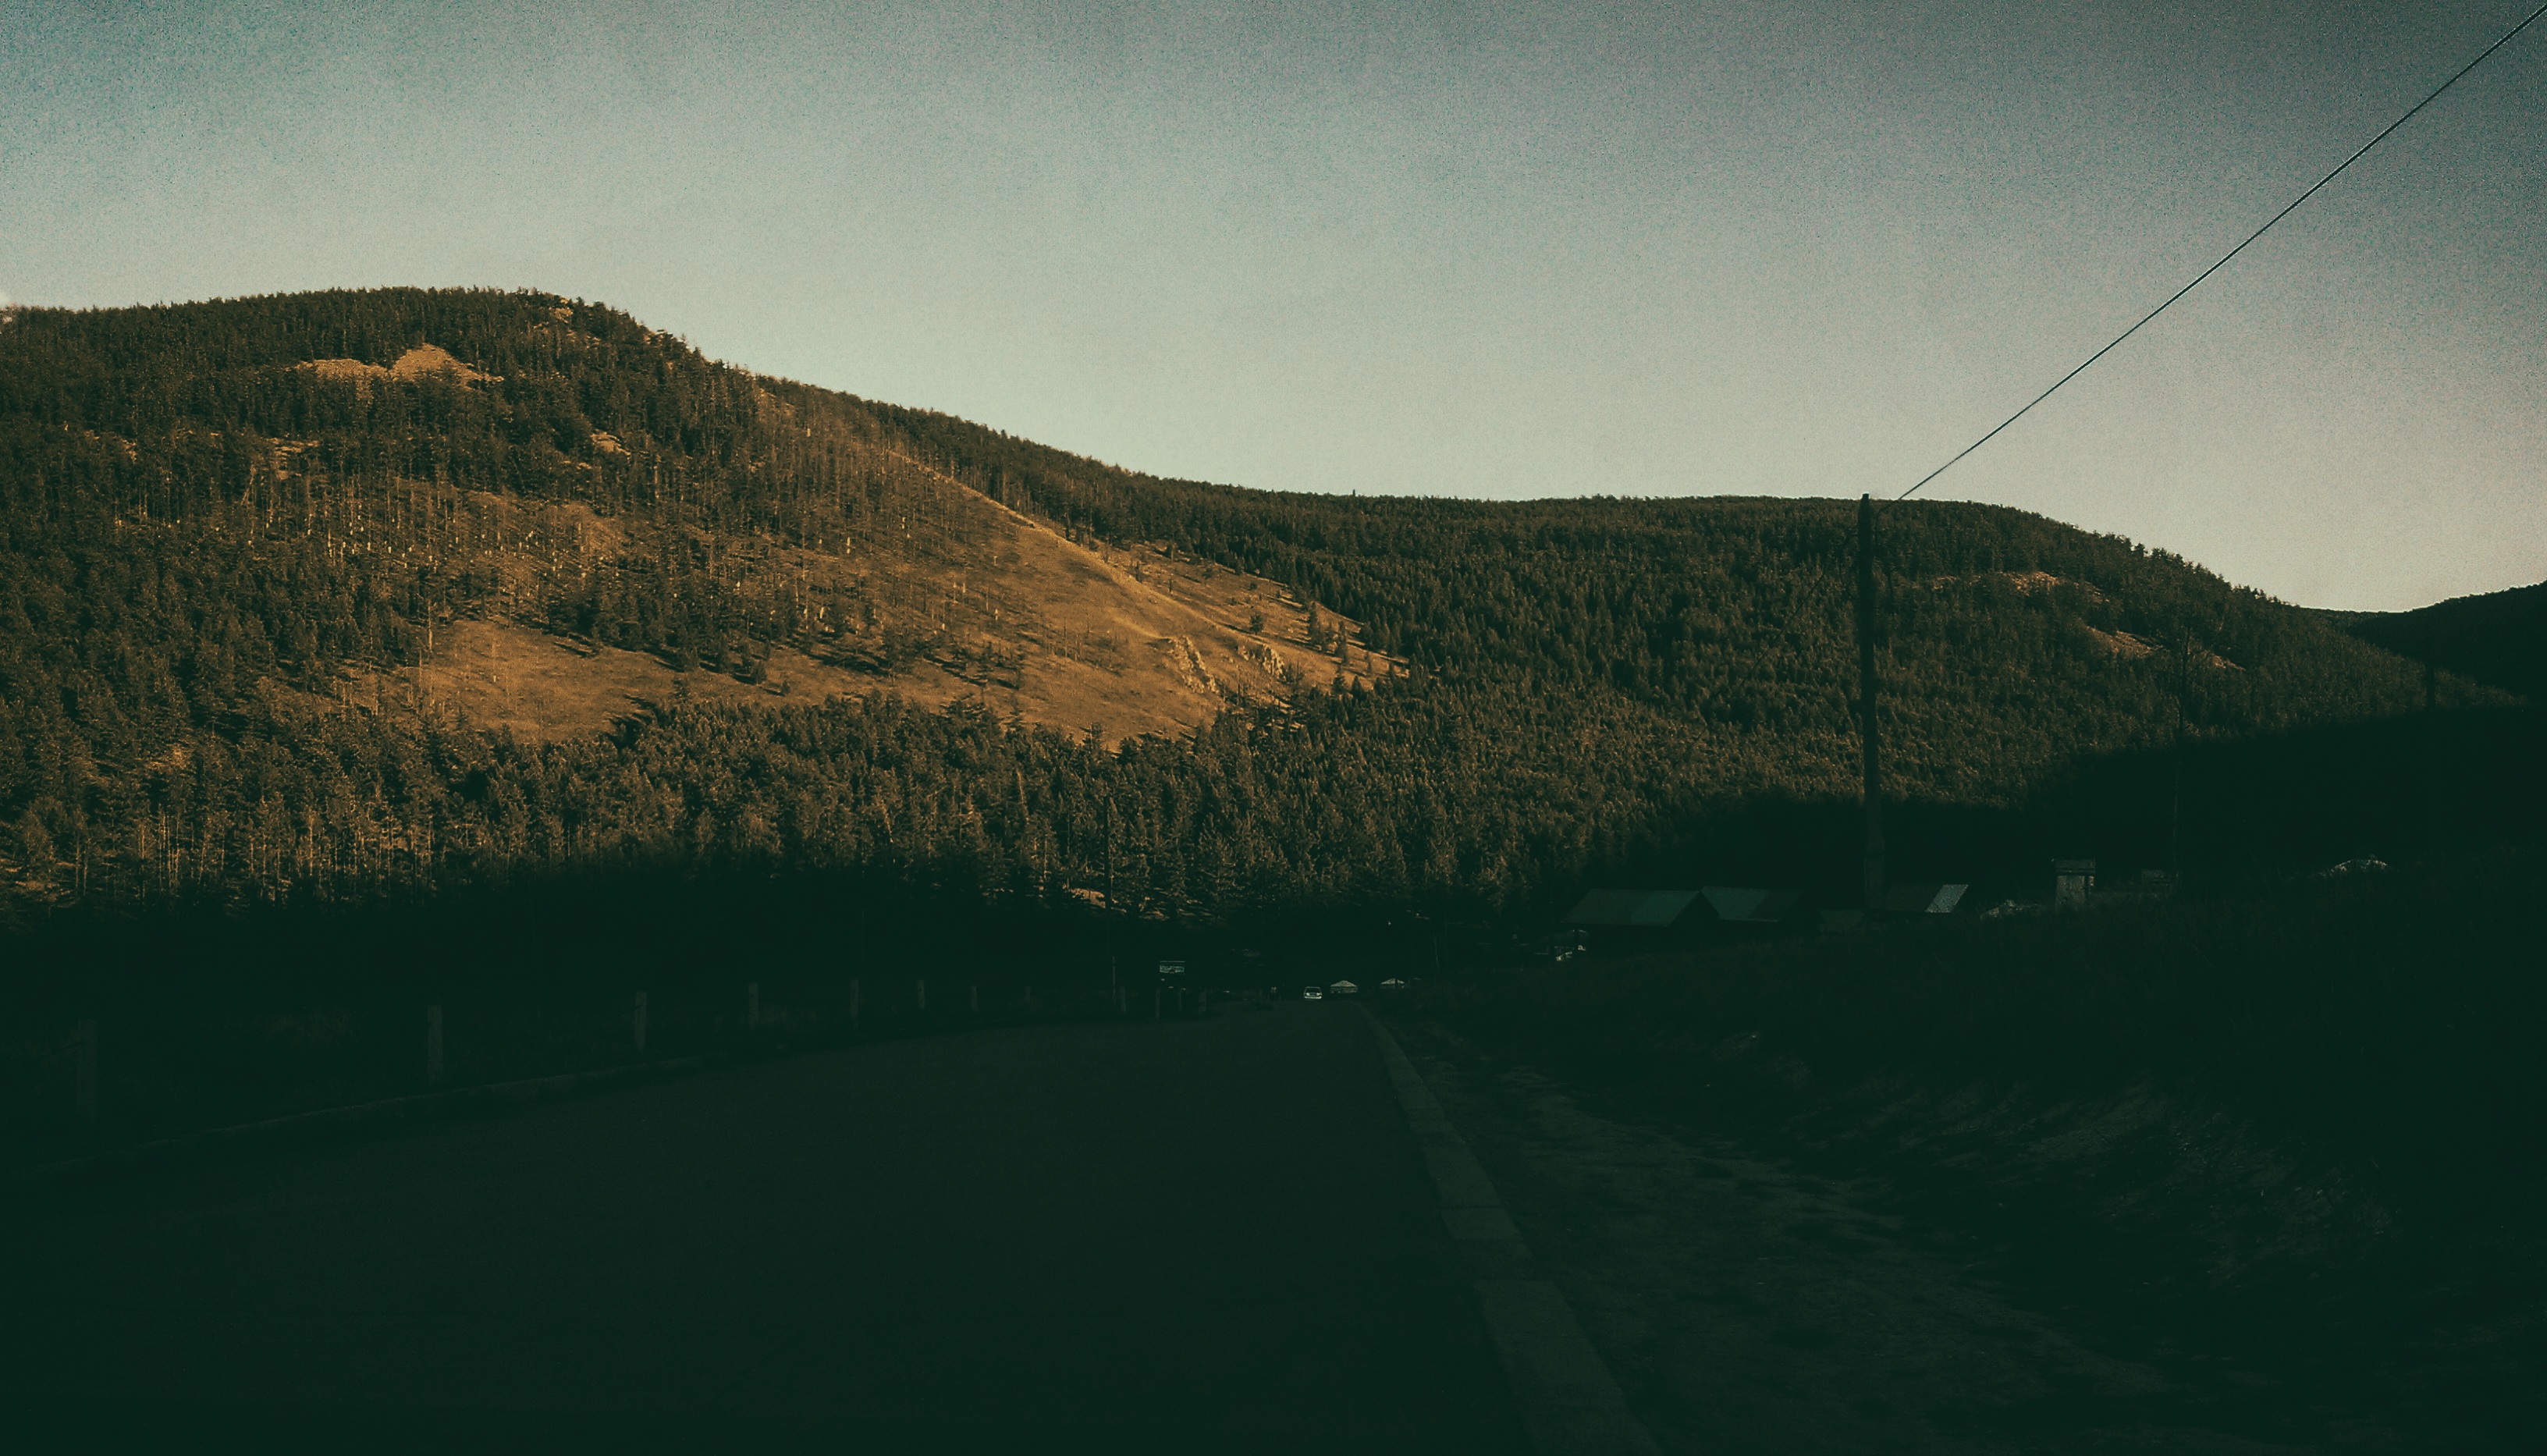
landscape, nature, horizon, mountain, cloud, mist, sunlight, morning, hill, dawn, mountain range, dusk, evening, reservoir, rural area, landform, geographical feature, atmospheric phenomenon, atmosphere of earth, mountainous landforms